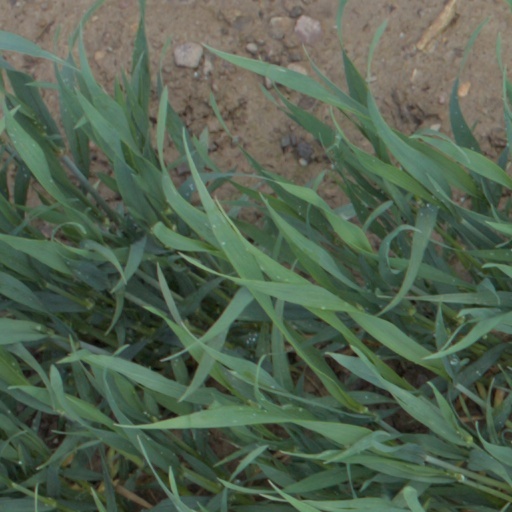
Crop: wheat